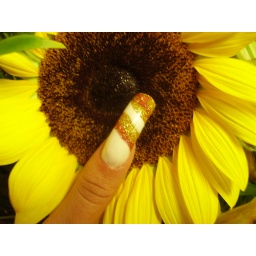
A perfect mix of color in the yellow nails representing the colors of the flowers using dual system form and acrylic products.